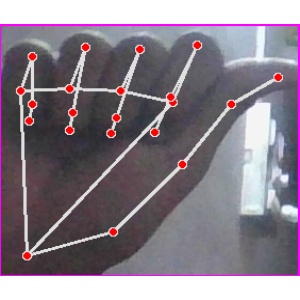
अक्षर: छ